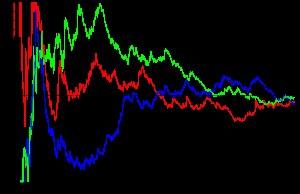
En théorie des nombres, la constante de Khintchine est la limite, pour presque tout nombre irrationnel, de la moyenne géométrique des premiers quotients partiels du développement en fraction continue de ce nombre. C'est un résultat démontré par Alexandre Khintchine.